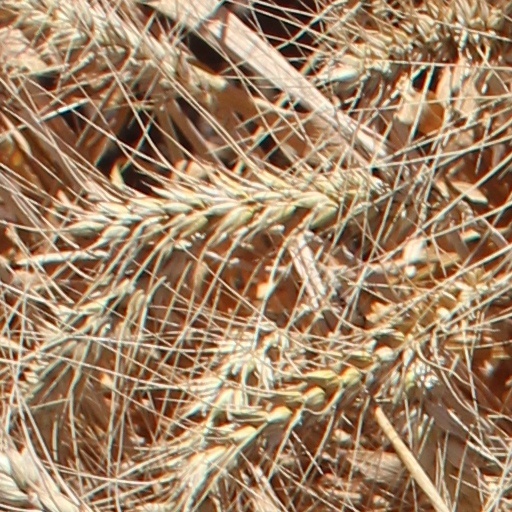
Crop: wheat